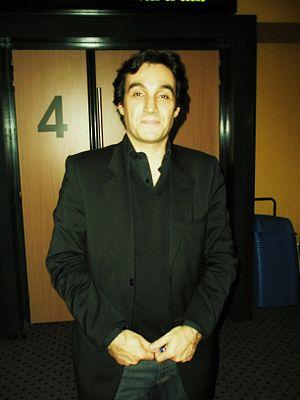
Philippe Haim est un réalisateur, compositeur et scénariste français, né le 2 septembre 1967 à Paris.